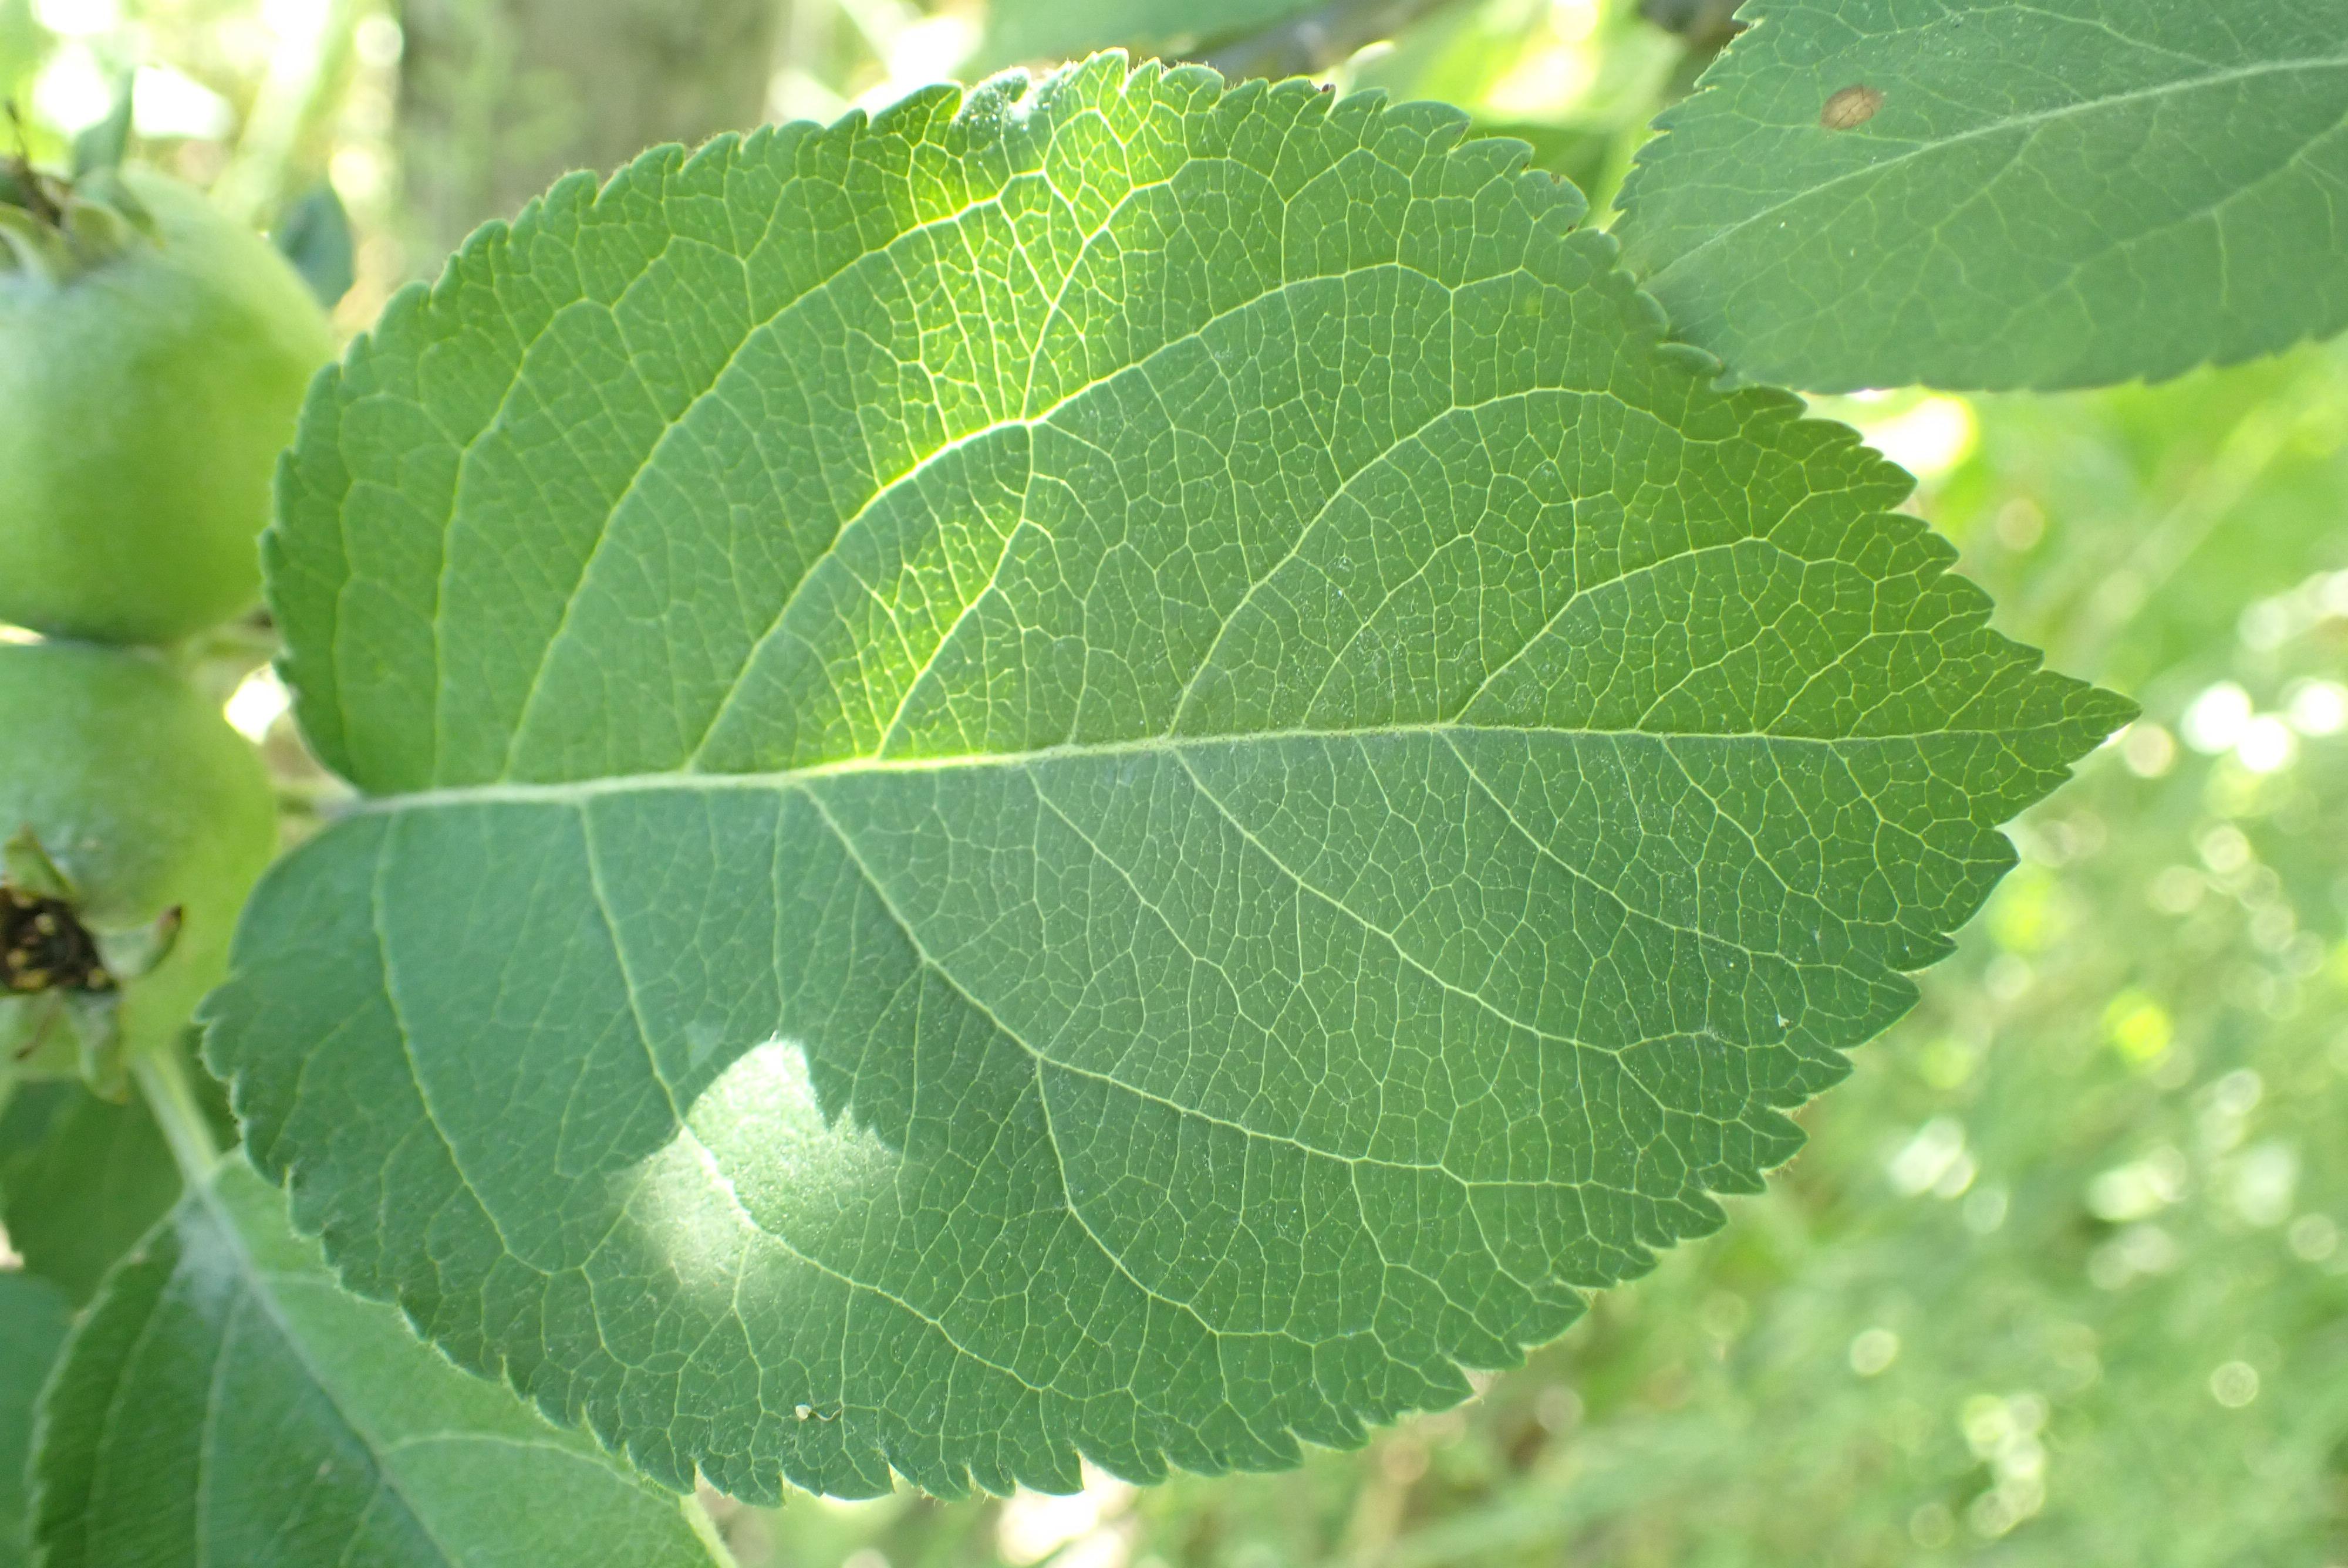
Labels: healthy